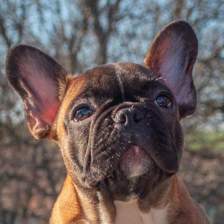
Label: animals